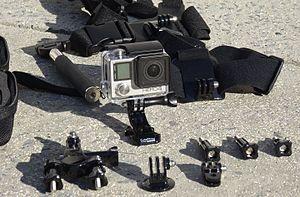
Cyclisme &amp